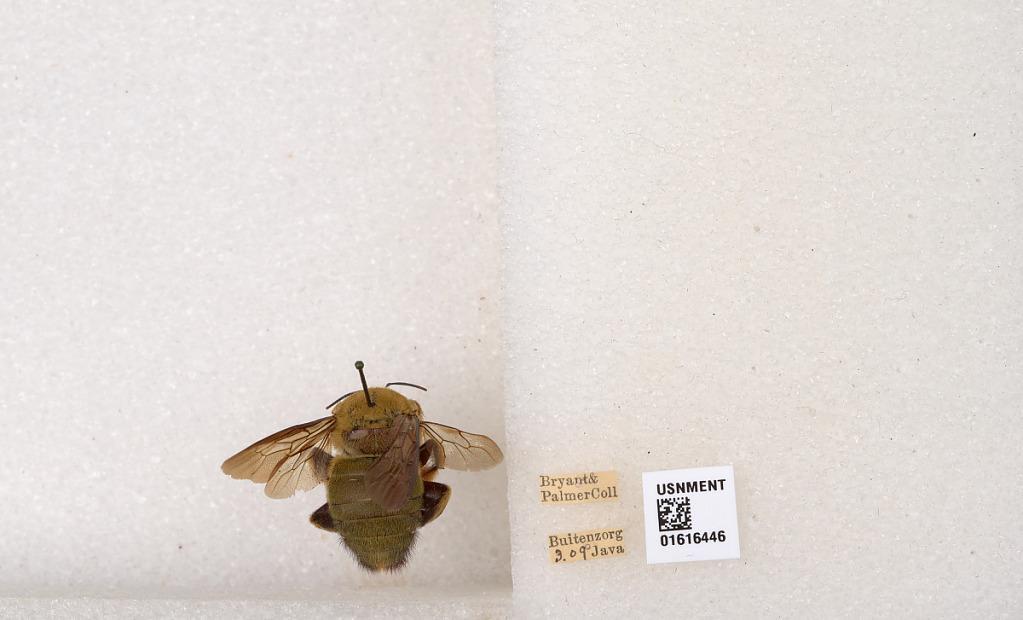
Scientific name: Xylocopa (Koptortosoma) aestuans (Linnaeus)
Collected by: Bryant & Palmer
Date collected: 1909-3-1
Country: Indonesia
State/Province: West Java
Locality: Bogor [Buitenzorg]
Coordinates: -6.60042, 106.799